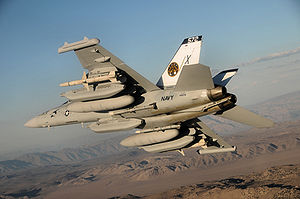
Boeing EA-18G Growler / Design
En EA-18G Growler (Byggenummer 166856) tilknyttet test- og evalueringseskadrillen VX-9 Vampires, med droptanke, AIM-120 AMRAAM- og AGM-88 HARM-missiler.
Boeing EA-18G Growler er et amerikanskudviklet hangarskibsbaseret elektronisk krigsførelsesfly designet til SEAD. Flyet er en specialiseret variant af den tosædede F/A-18F Super Hornet. Growleren har erstattet EA-6B Prowler, man tidligere benyttede i United States Navy. Growlerens egenskaber indenfor EK er udviklet af Northrop Grumman. Man påbegyndte serieproduktionen af Growler i 2007 og i slutningen af 2009 indgik flytypen i aktiv tjeneste.